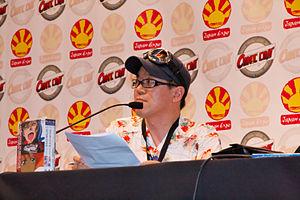
Conférence de Takami Akai à Japan Expo 2009 (Paris, France)